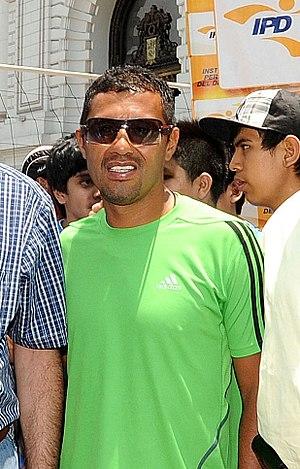
Roberto Carlos Palacios Mestas est un joueur péruvien de football.